Citipes

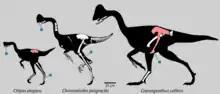
Known caenagnathid remains from the Dinosaur Park Formation shown to scale with each other

In a study of the pelvic morphology of all caenagnathid material from the Dinosaur Park Formation in 2019, Matthew Rhodes and colleagues categorize every specimen into one of three categories. The morph which they believe belongs to a new taxon, later named "Citipes", is described as the "small, robust morphotype" and is distinct from all other caenagnathid pelves in the formation. The most immediately visible distinction is that the pelves of the small, robust morph are curved into a slight letter-s shape when viewed from above or below. Other differences are present but less obvious such as the very small pubic peduncle and the expanded dorsal ridge on the posterior part of the ilium.